2009 Stanley Cup Final

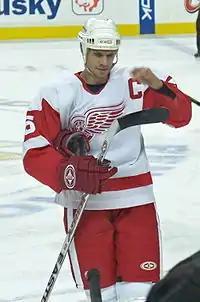
Nicklas Lidström captained the Red Wings to the second-straight Finals appearance and sixth appearance in fourteen years

The Penguins' Cup victory, coupled with that of the Steelers in Super Bowl XLIII four months earlier, gave the city of Pittsburgh the distinction of being the only city to win a Super Bowl and the Stanley Cup in the same year. However, Detroit holds the distinction of being the first city to have NFL champions and NHL champions in the same city in the same year, 1952. Detroit sports fans also previously experienced a similar event in 1935 when the Tigers and Lions both won championships, and the Red Wings won the Stanley Cup in the 1935–36 season, a span of only 6 months and 4 days. The "City of Champions" gained multiple titles in the same year for the second time and first time in 30 years (the Pirates won the 1979 World Series in between the Steelers' victories in Super Bowl XIII in January 1979 and Super Bowl XIV in January 1980). It also gives the state of Pennsylvania three champions in the four major professional sports in a span of nine months, with the Philadelphia Phillies winning the World Series the previous October.